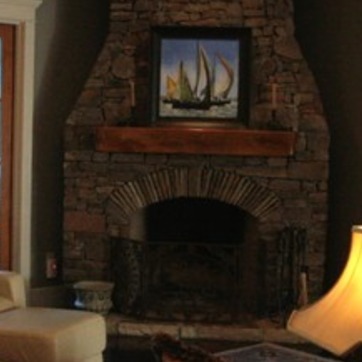
Material: stone